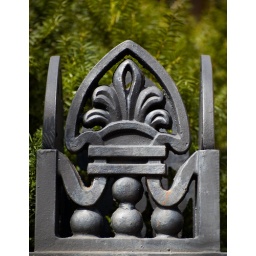
Nice solid bit of wrought iron on a fence in Beacon hill